O Clássico

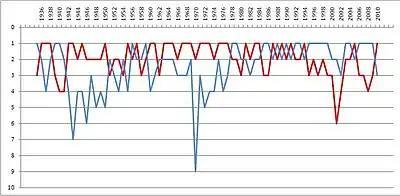
Chart showing the finishing league positions of Benfica (red) and Porto (blue) between the 1934–35 and 2009–10 seasons

Sergei Yuran and Maxi Pereira are the only players who have scored a goal for both sides in "O Clássico". Nicolás Otamendi is the only player to be sent off for both clubs.